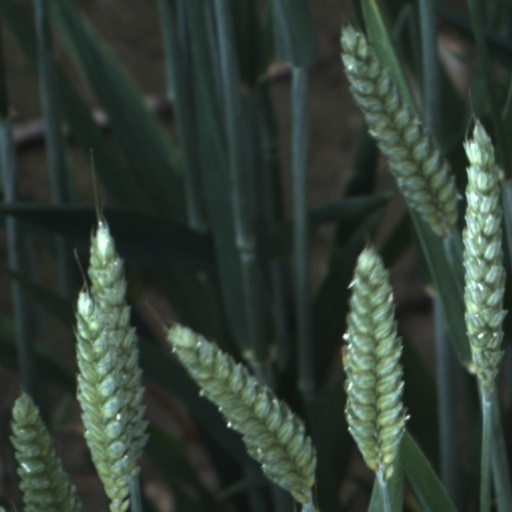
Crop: wheat